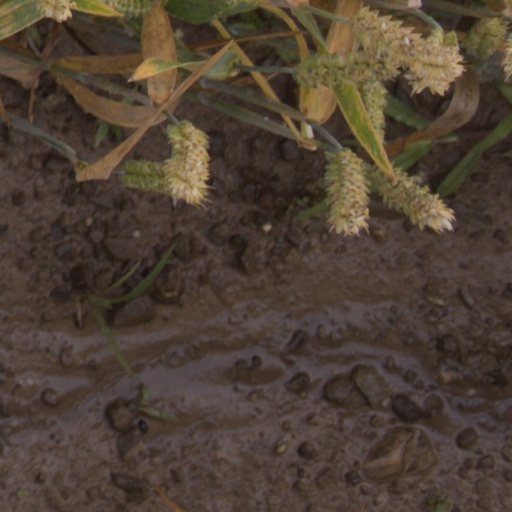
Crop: wheat